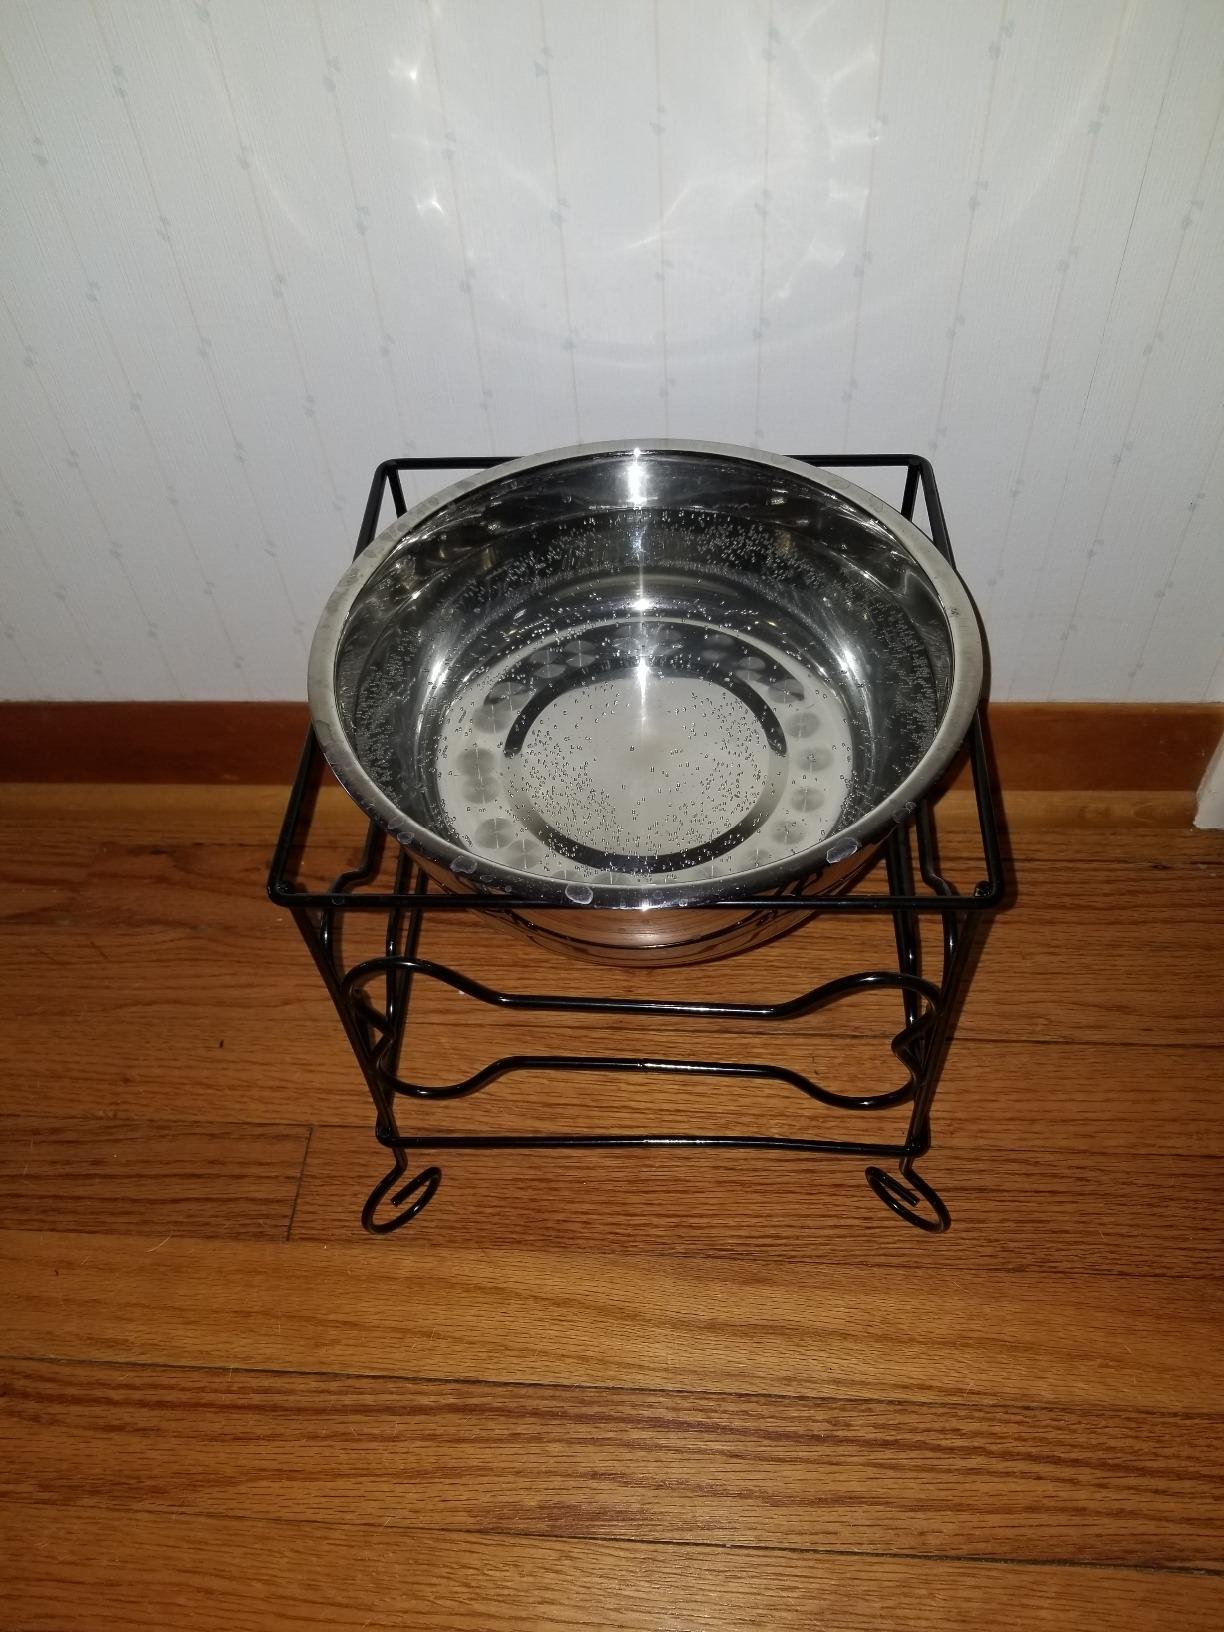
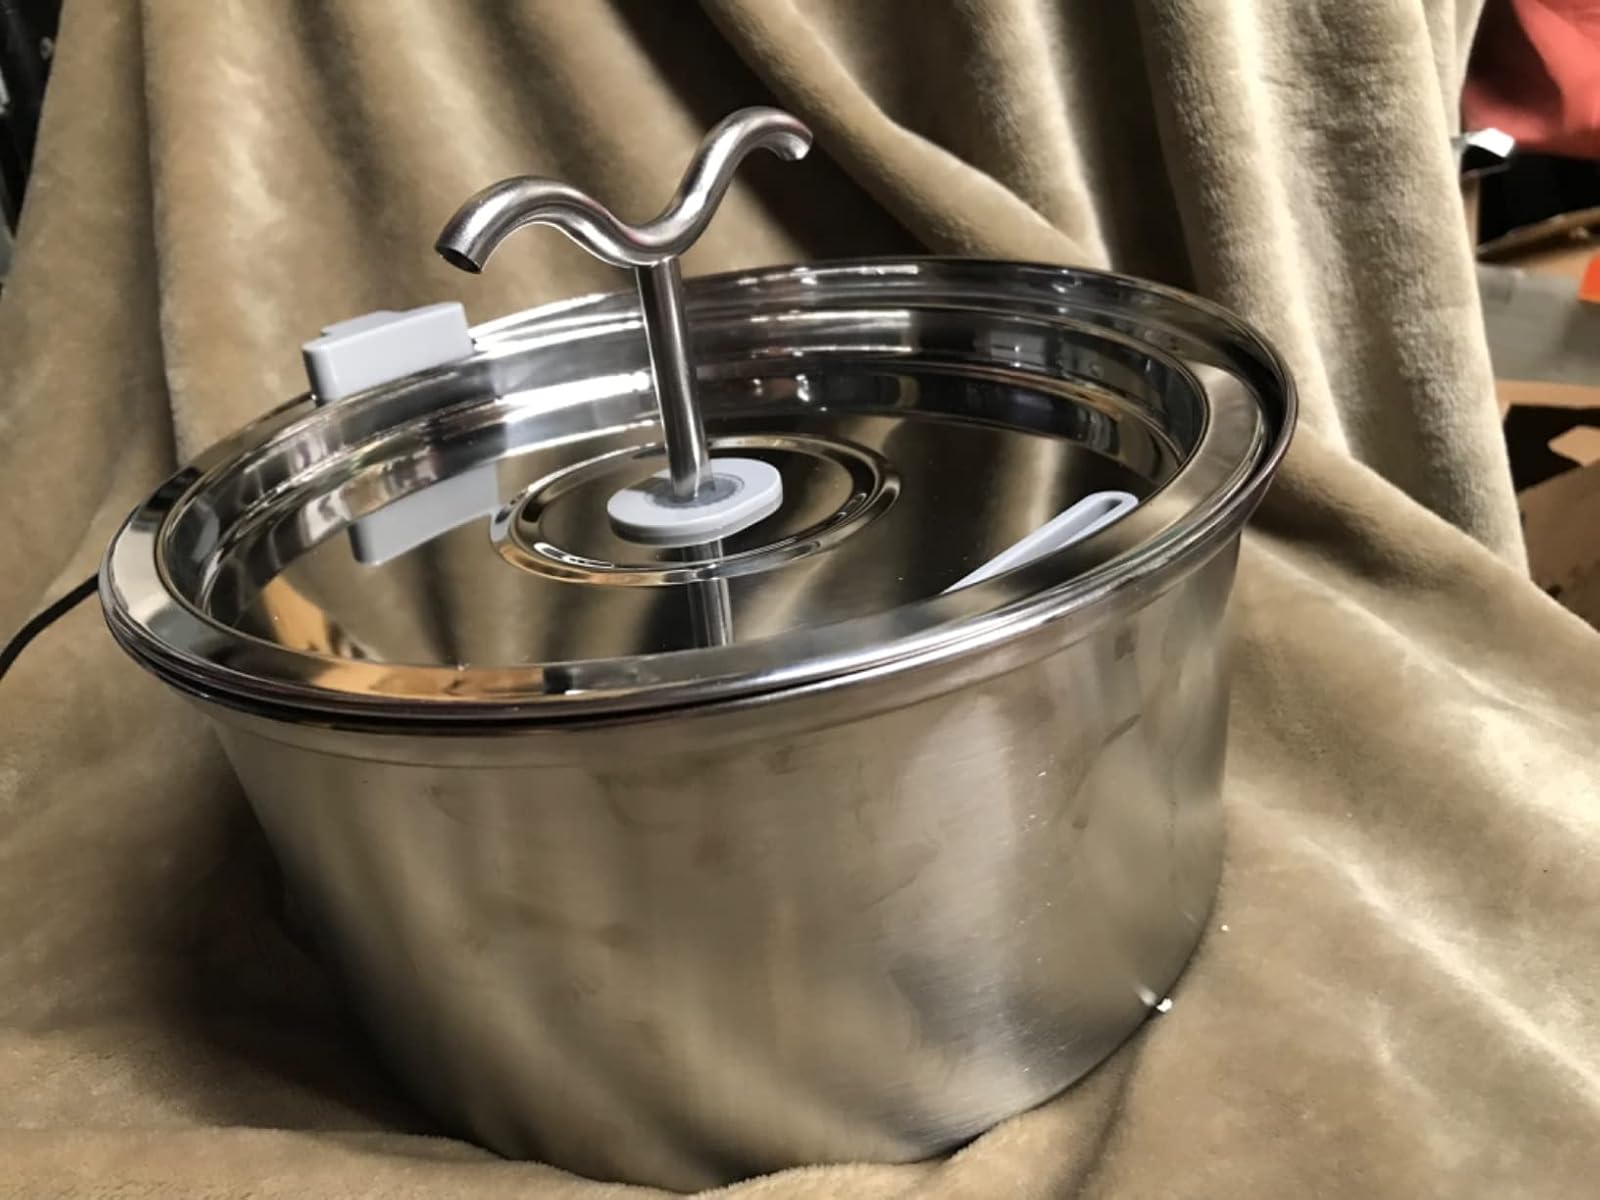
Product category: items_bowl
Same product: no